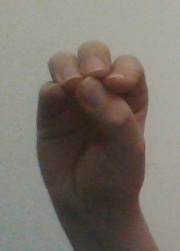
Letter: ha